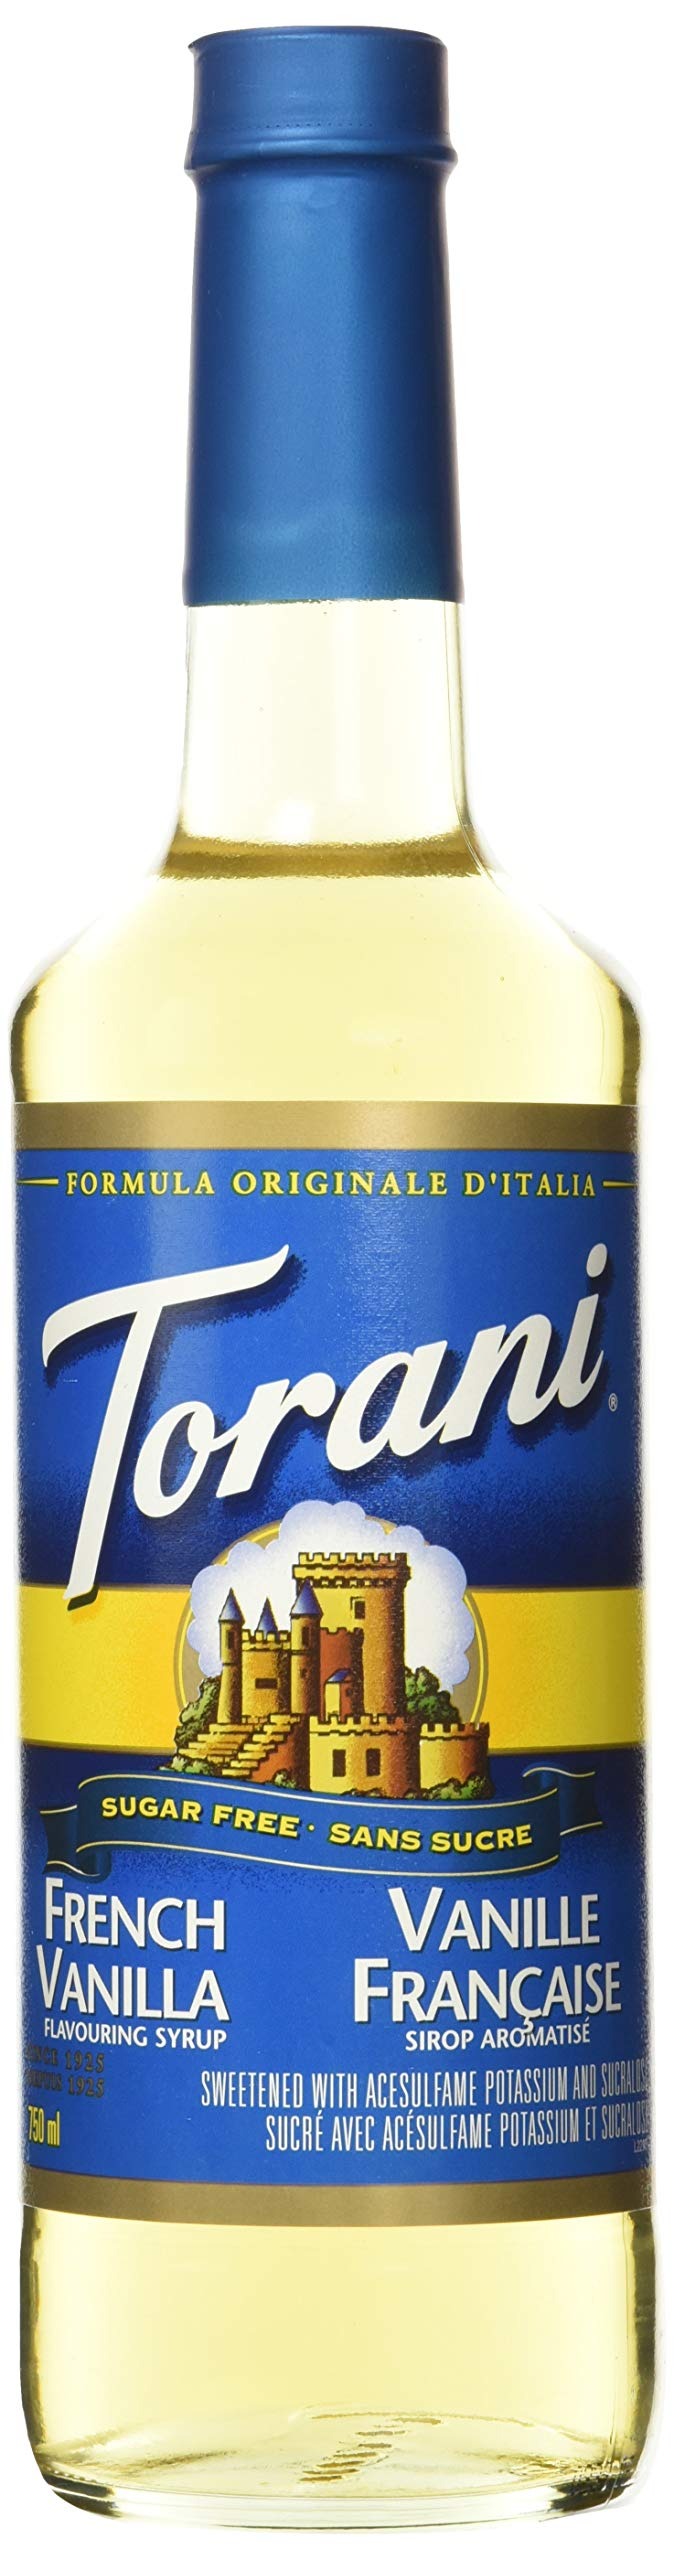
Item Name: Torani Sugar Free French Vanilla Syrup, 25.35 Oz
Bullet Point 1: SUGAR-FREE FRENCH VANILLA SYRUP: Enjoy the rich warmth of creamy French vanilla in your coffeehouse drinks without adding calories or carbs.
Bullet Point 2: VERSATILE TORANI SYRUPS: Add a tantalizing flavor twist to your lattes, cold brews, and other café creations with a delicious sugar-free Torani Syrup.
Bullet Point 3: KETO, DIABETIC FRIENDLY: Torani sugar-free coffee syrups are the perfect choice for anyone managing their sugar intake.
Bullet Point 4: CONVENIENT & MESS-FREE: The large 750 ml Torani Sugar-Free French Vanilla bottle, made of BPA-free plastic, comes with a pump, ensuring mess-free sweetening.
Bullet Point 5: FLAVOR FOR ALL, OPPORTUNITY FOR ALL: Whether crafting beverages at home or in a café, Torani is your partner in creating delicious moments and opening doors to creativity for everyone.
Value: 25.4
Unit: Fl Oz

Price: 9.24